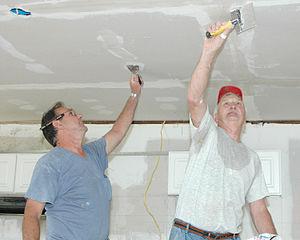
Dans le bâtiment, le rebouchage est l'opération qui consiste à boucher à la surface des murs, les trous, les fissures et à réparer les défauts de planéité, etc., notamment avant la mise en peinture. Le rebouchage fait usage d'enduits de rebouchage.